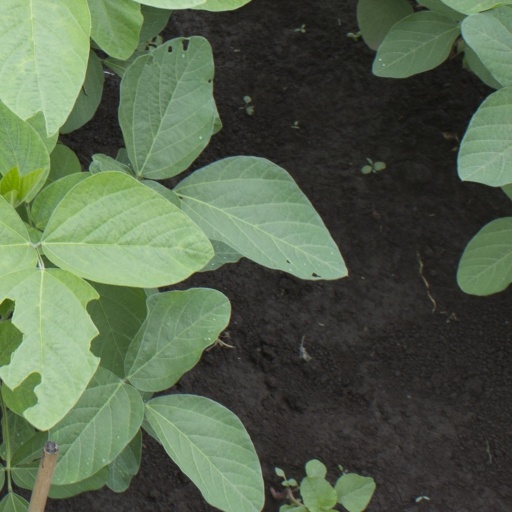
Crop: soybean